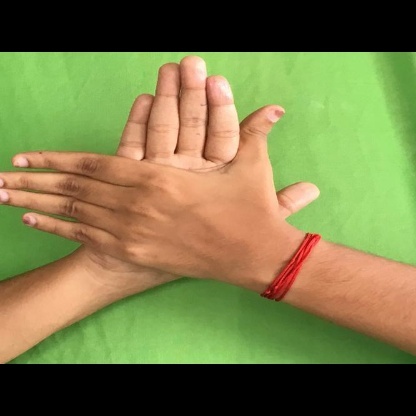
Mudra: Chakra